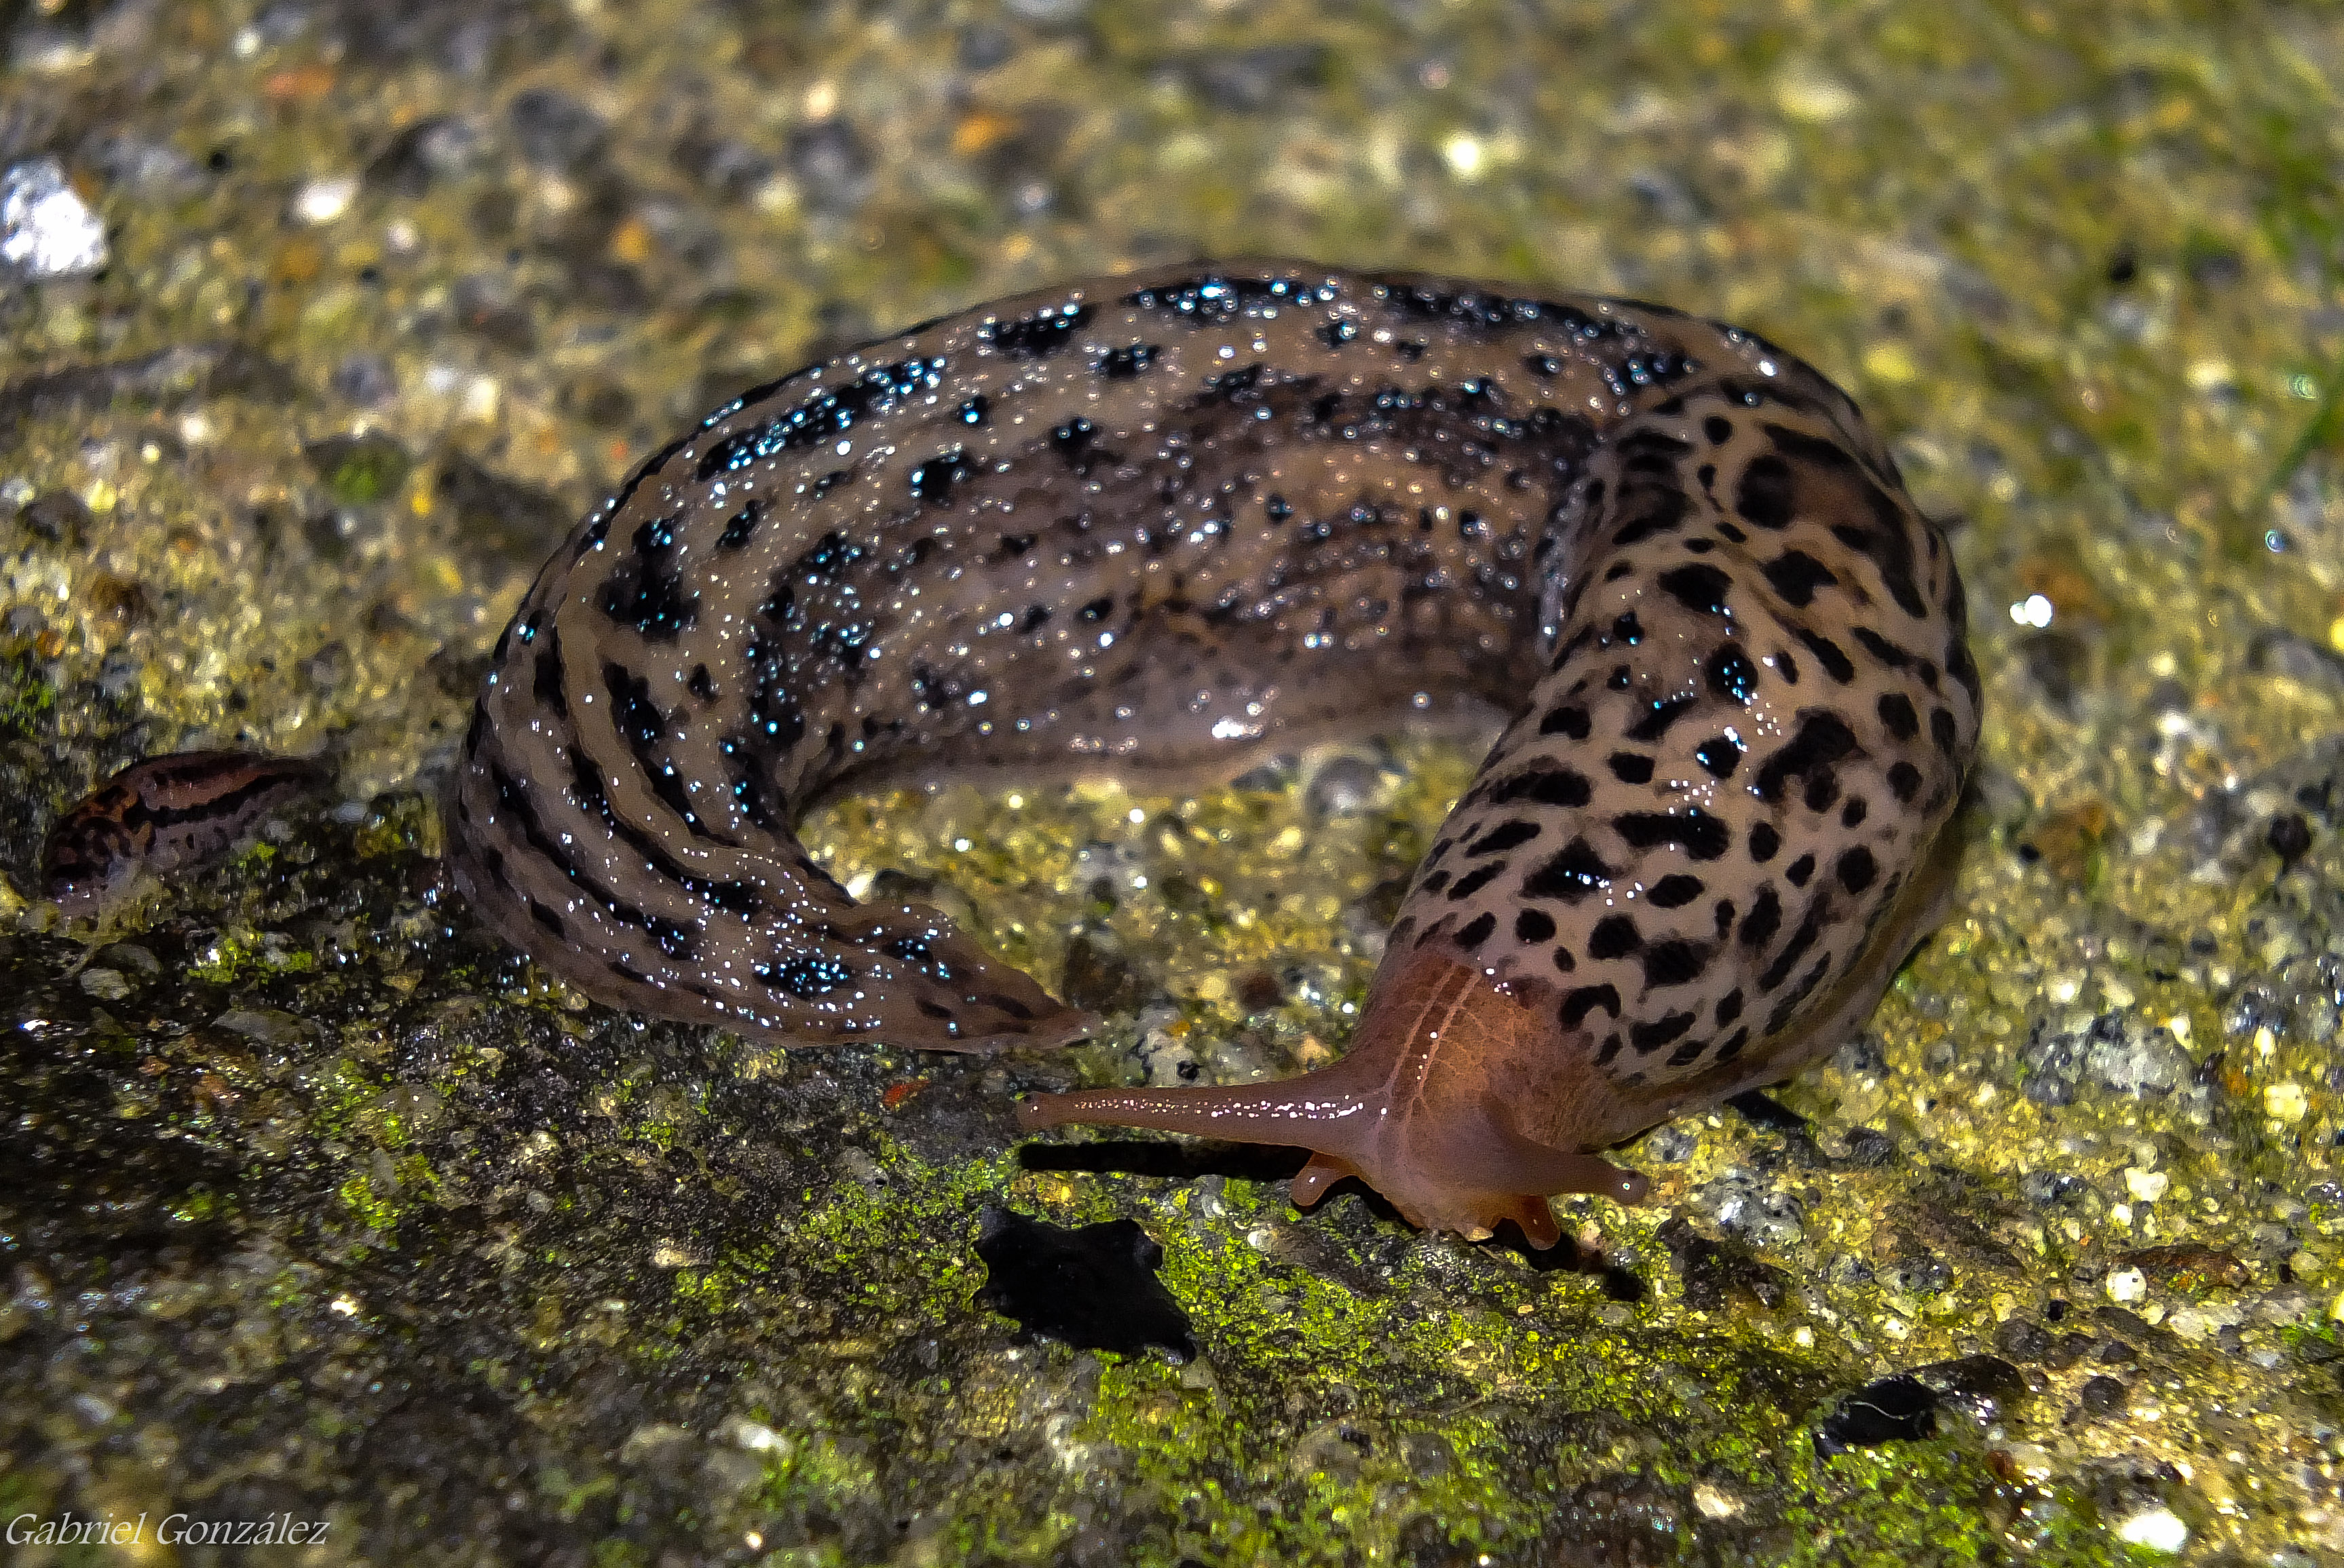
nature, wildlife, macro, biology, amphibian, fauna, animals, vertebrate, newt, naturaleza, slug, ggl1, gaby1, xovesphoto, animales, babosa, gphoto, fujifilmxs1, marine biology, salamandridae, snails and slugs, lissotriton